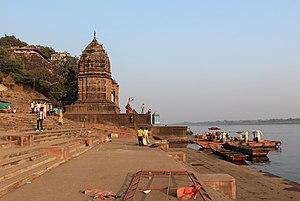
Le chhatri de Laxmi Bai kii sur les ghats de Maheshwar, Inde